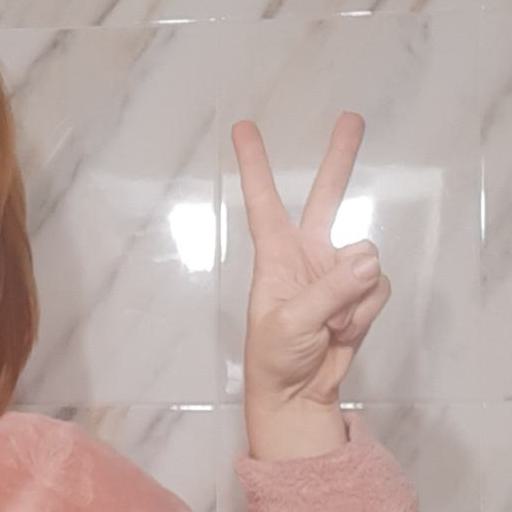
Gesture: peace